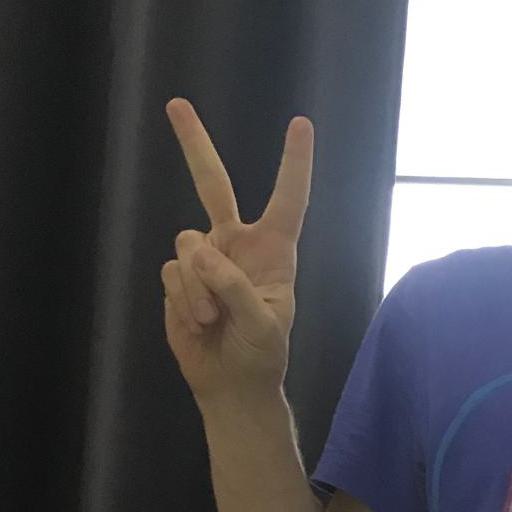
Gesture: peace